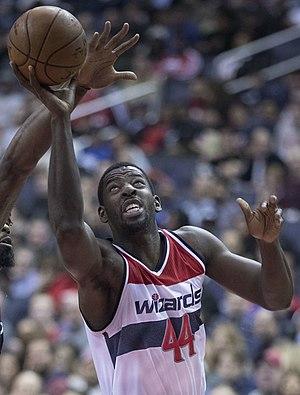
Andrew Nicholson, né le 8 décembre 1989 à Mississauga au Canada, est un joueur canadien de basket-ball.